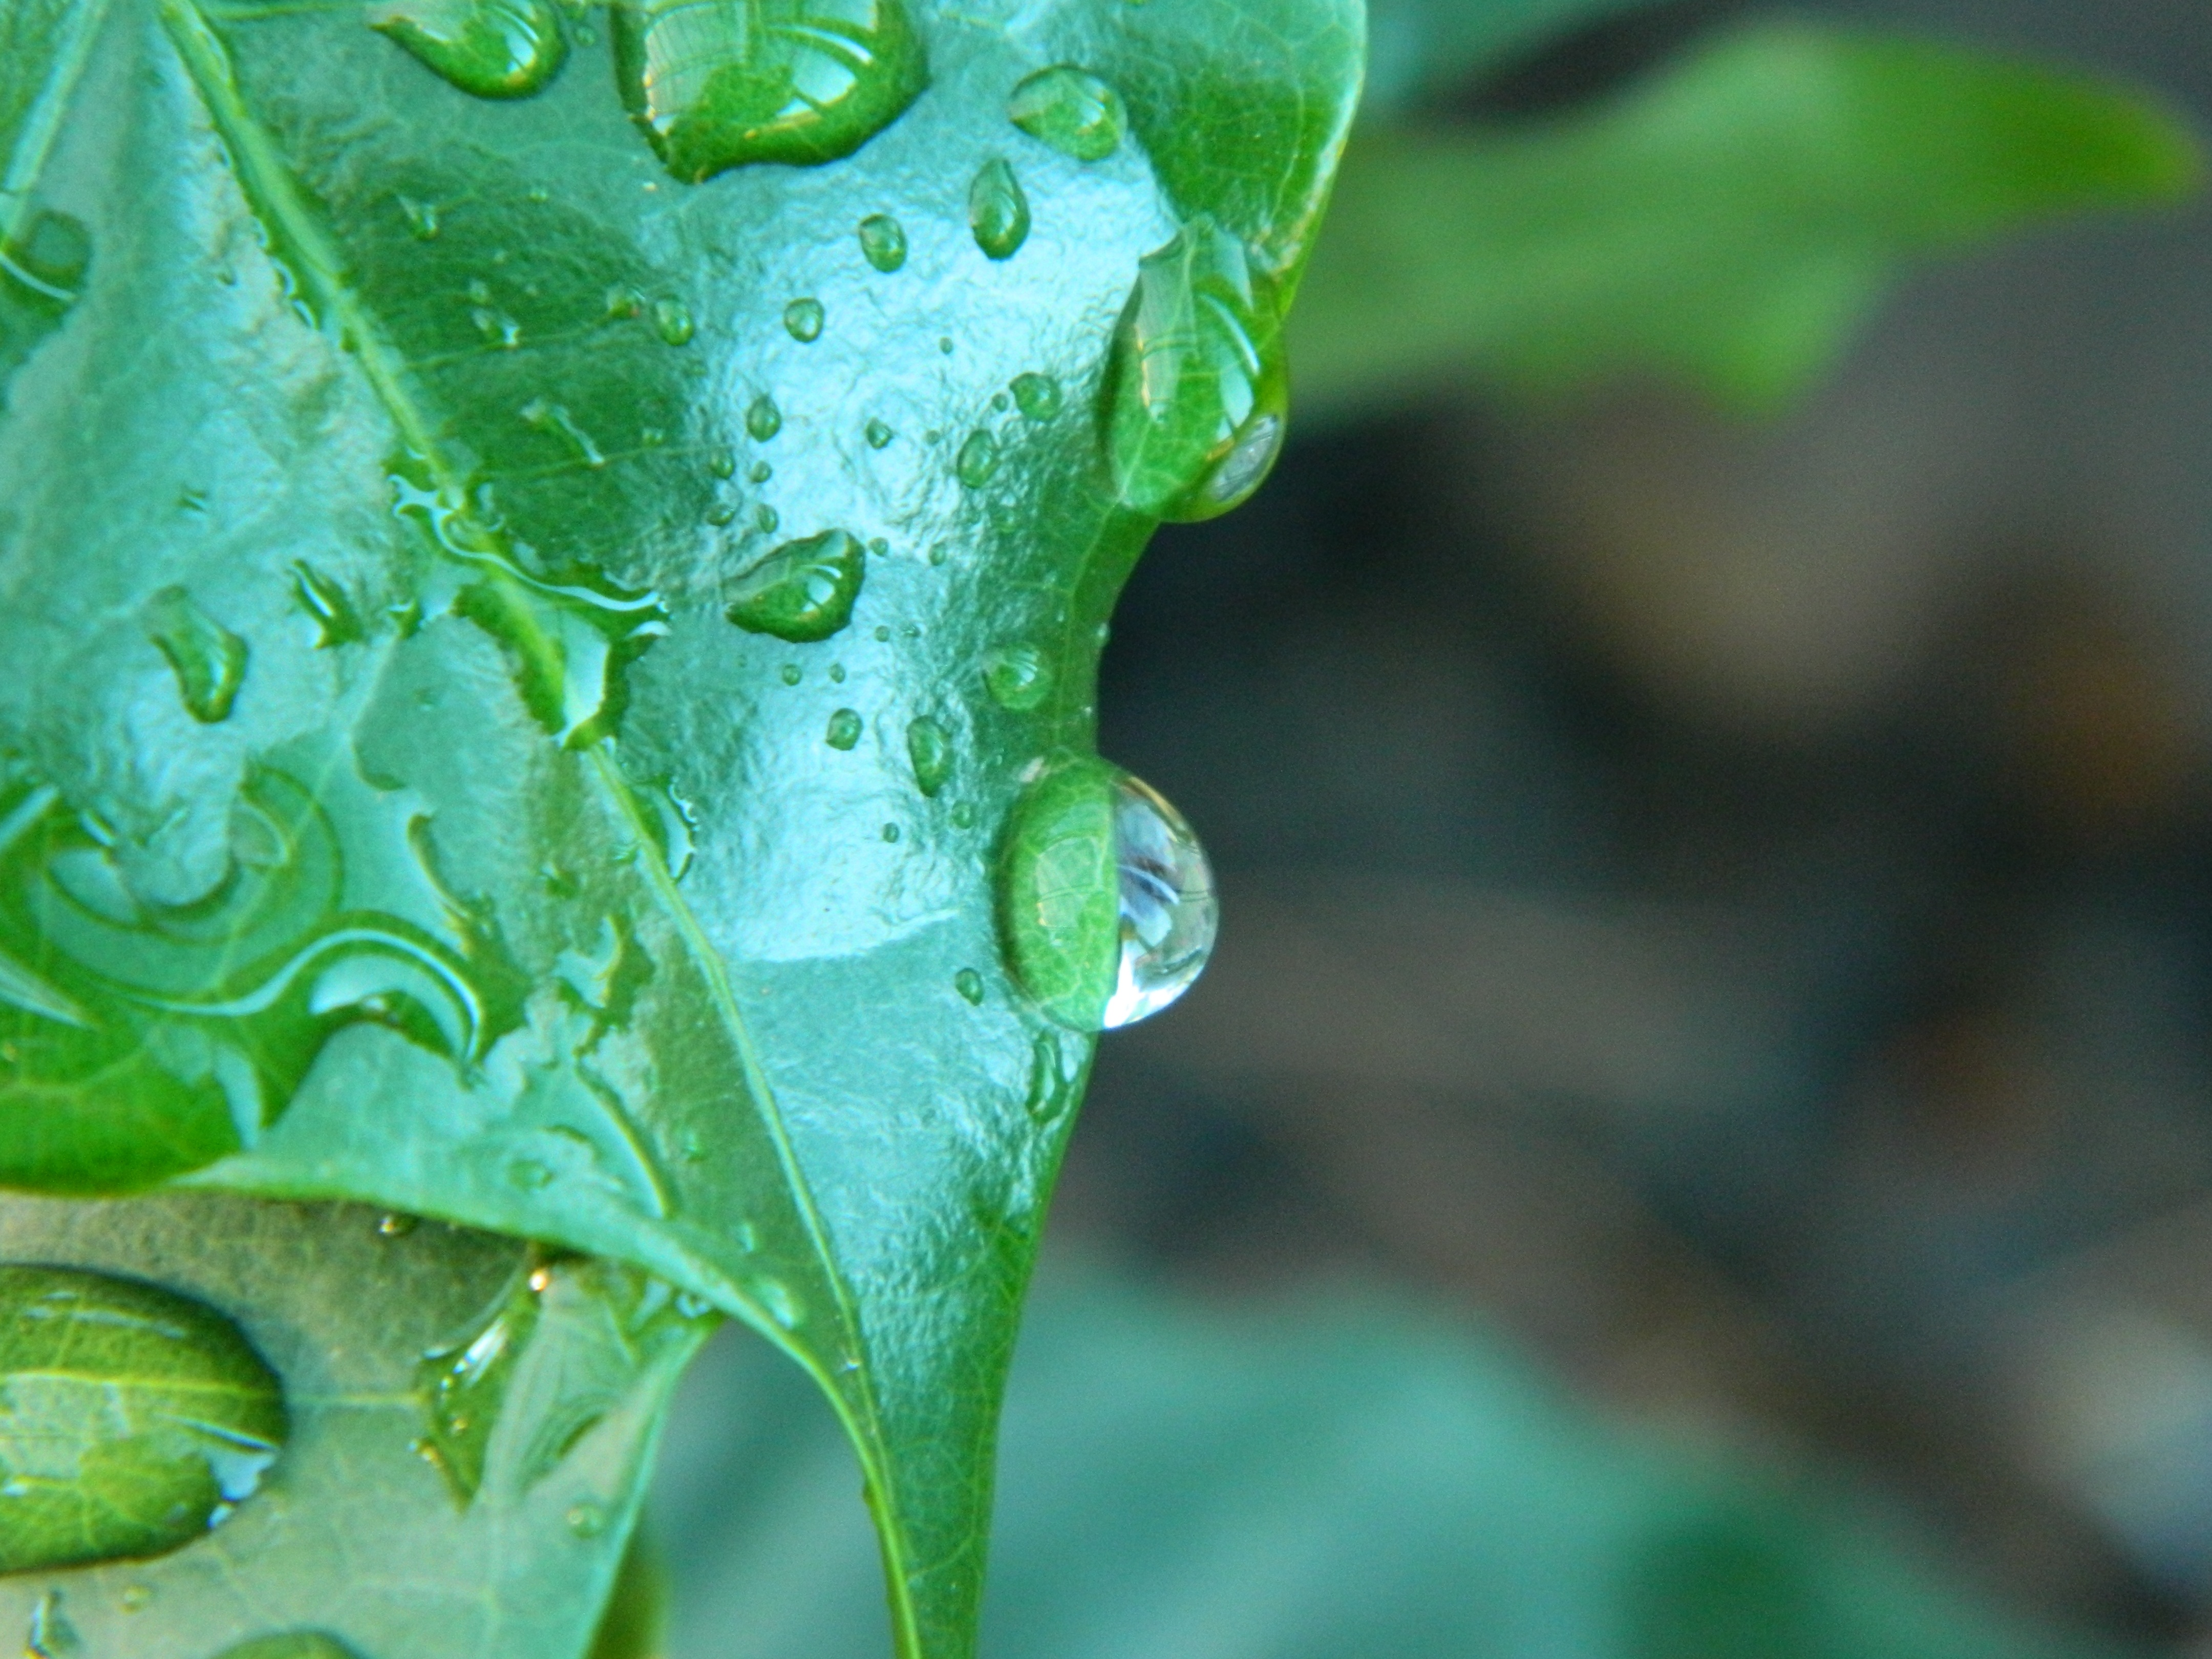
water, nature, drop, coffee, plant, rain, leaf, flower, raindrop, green, produce, botany, flora, fauna, drip, close up, agua, drops, moisture, macro photography, plant stem